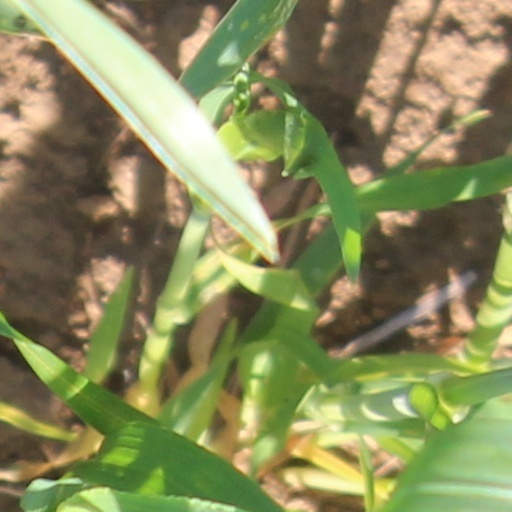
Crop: wheat